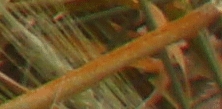
Label: Wheat___Brown_Rust